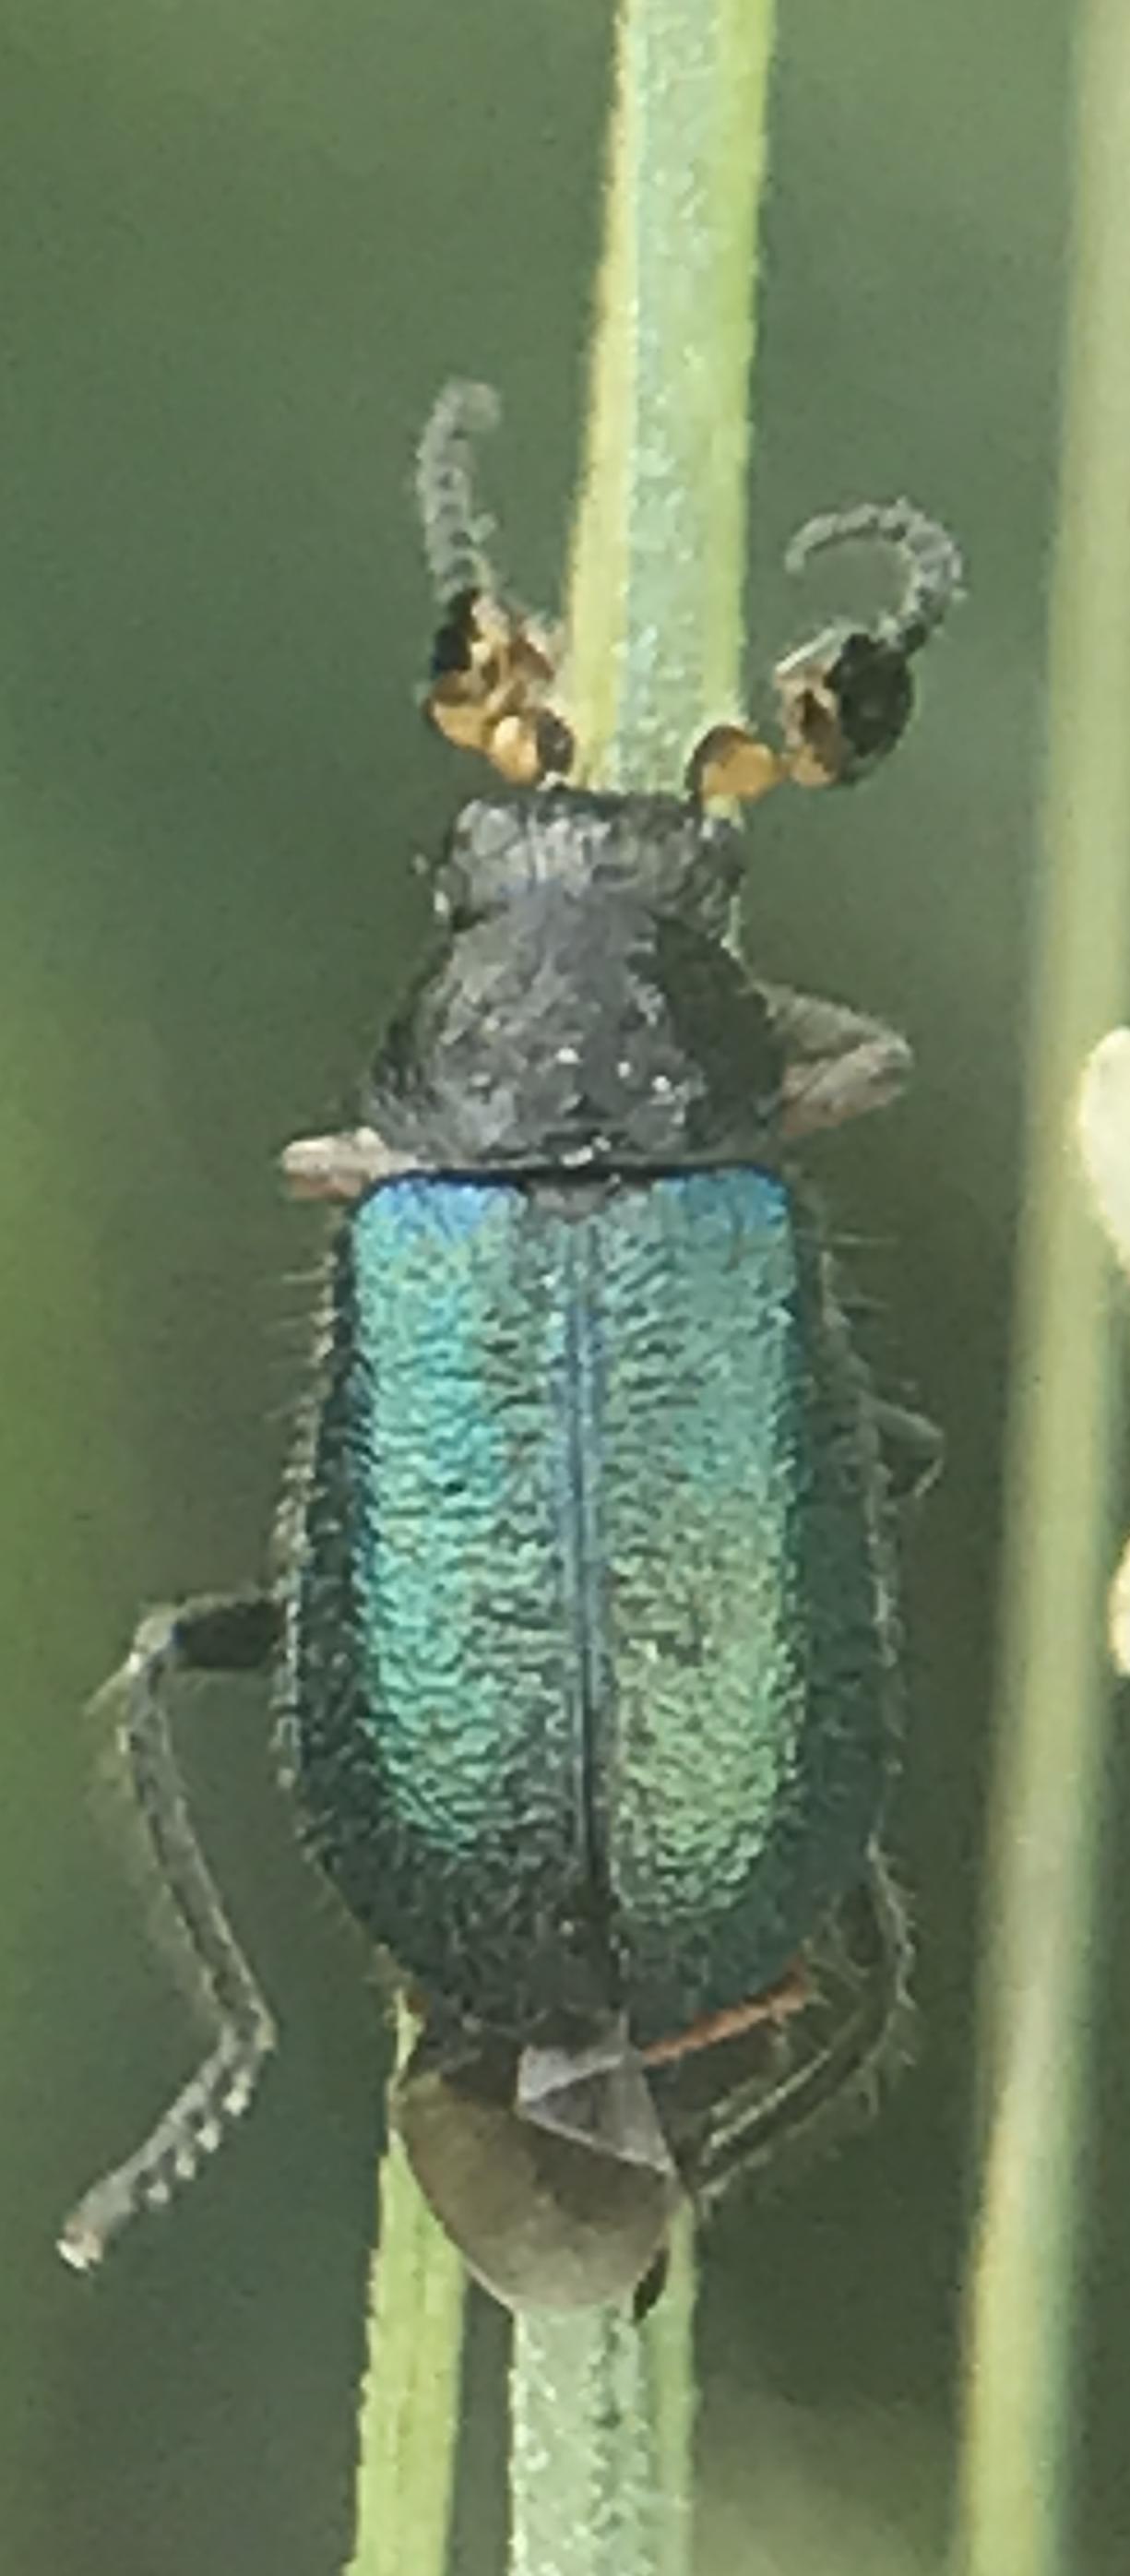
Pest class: predators